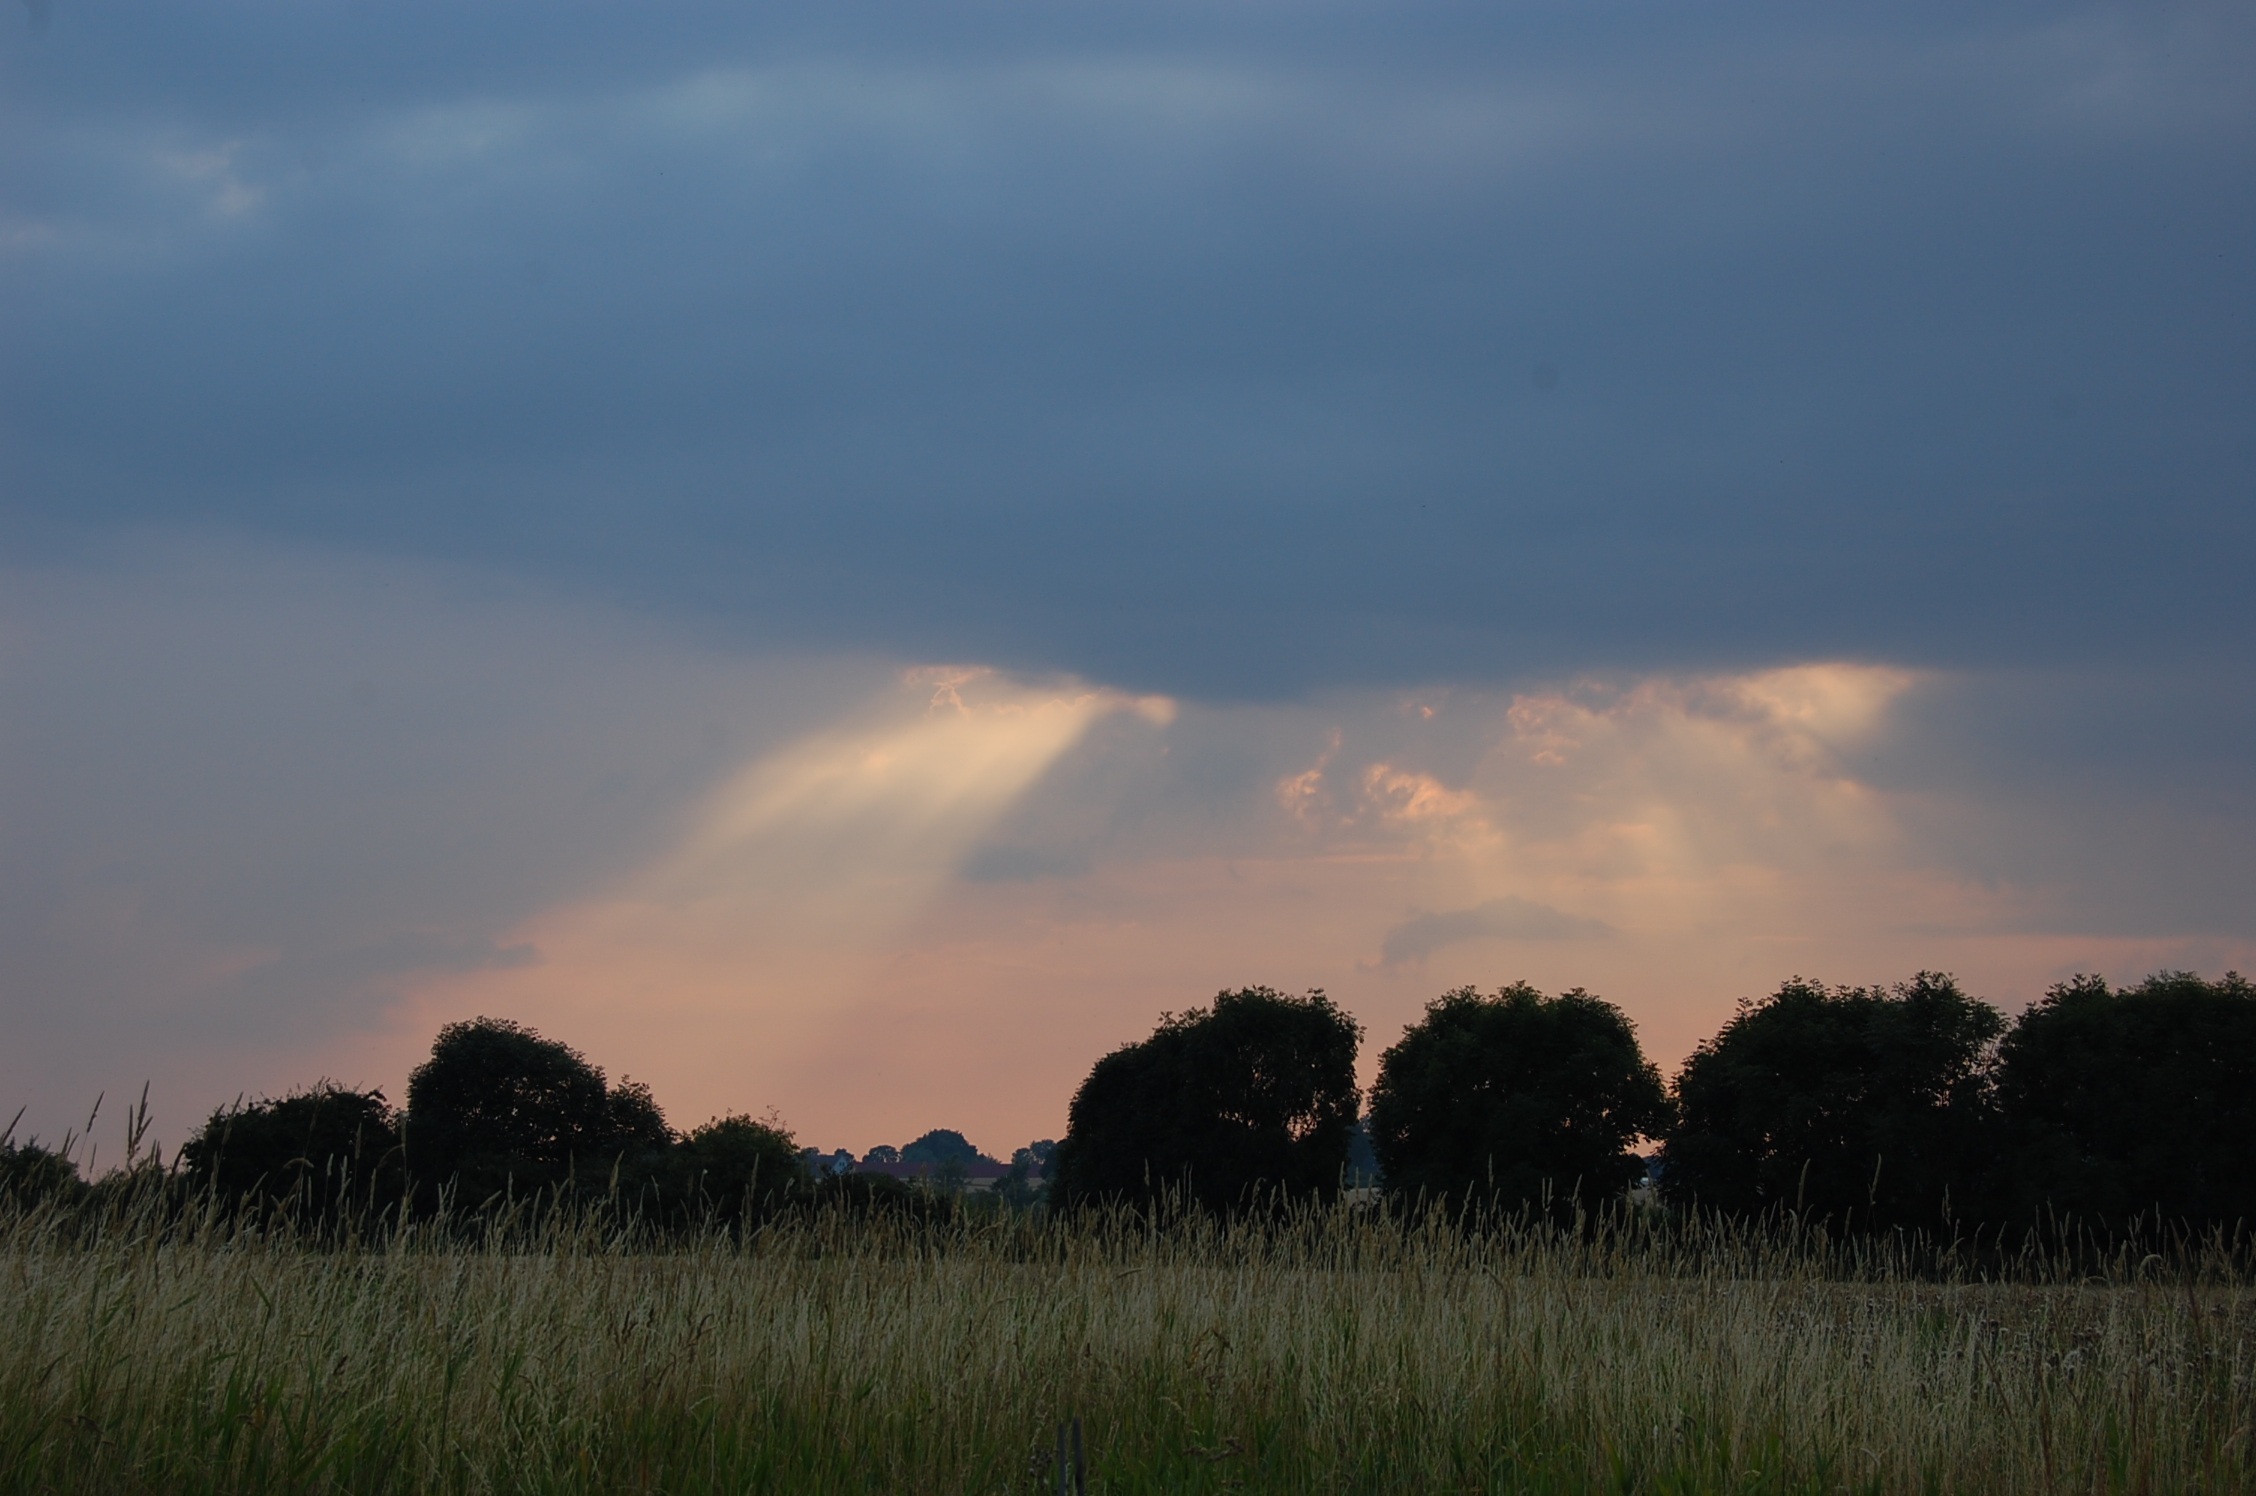
landscape, tree, nature, grass, horizon, cloud, sky, sunrise, sunset, field, meadow, prairie, sunlight, morning, hill, dawn, atmosphere, dusk, evening, weather, plain, grassland, himmel, rural area, meteorological phenomenon, atmospheric phenomenon